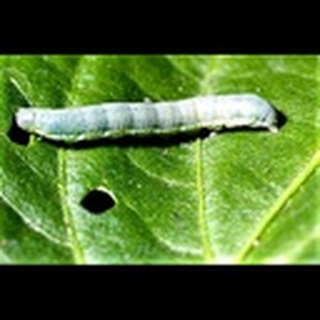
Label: cotton_army_worm